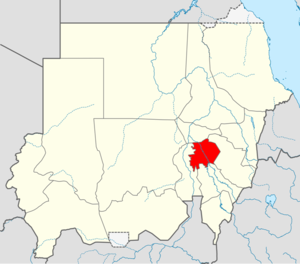
Al Jazirah (Sudan)
Delstatens beliggenhed i Sudan.
Al-Jazirah er en af Sudans 15 delstater og ligger syd for hovedstaden Khartoum, i vinkelen mellem Blå og Hvide Nil. Befolkningen udgjorde 2.796.330 indbyggere i 2006 på et areal på 23.373 km².